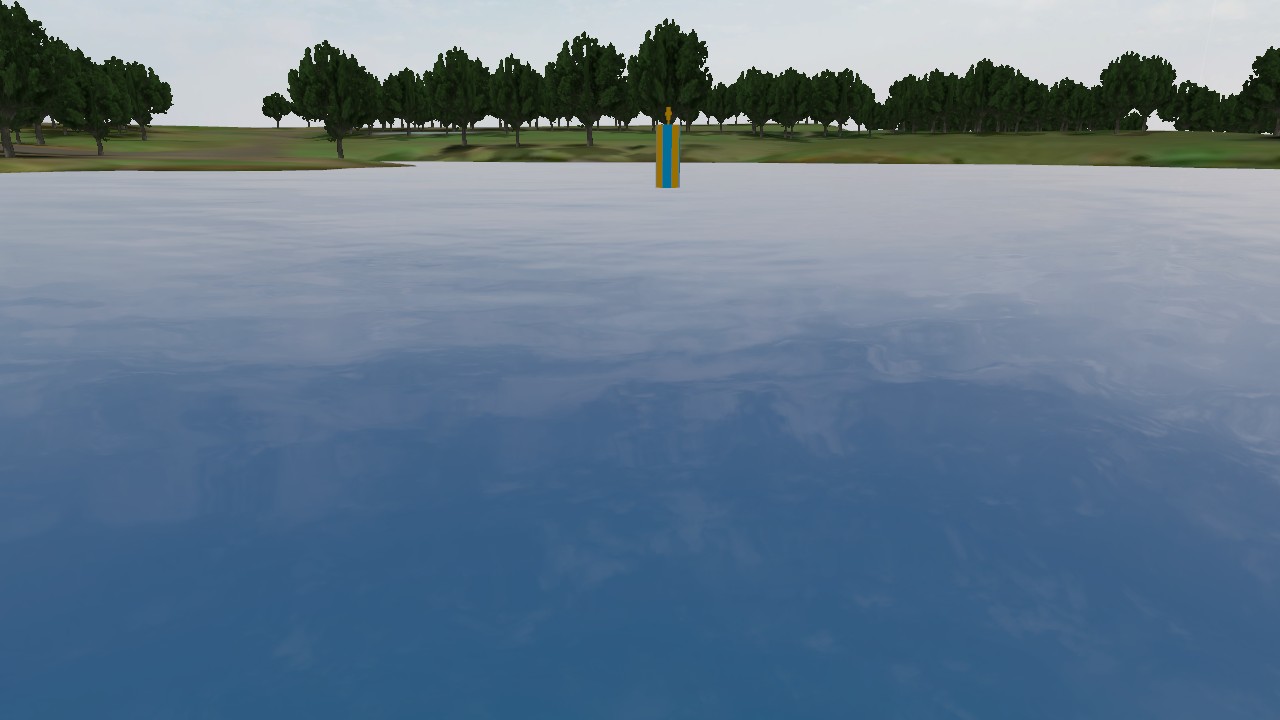
Label: new_danger_mark
Descriptions: one yellow cross-shaped mark on the buoy top mark ||| looks like a plus sign in 2D image ||| new danger mark with yellow-blue vertical banding ||| vertical yellow and blue stripes